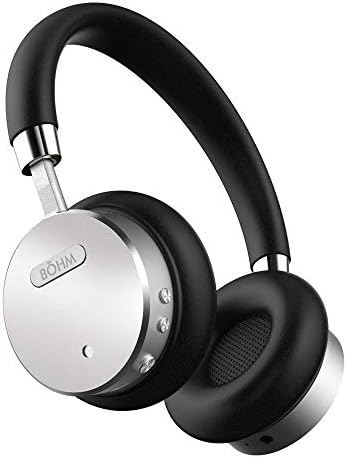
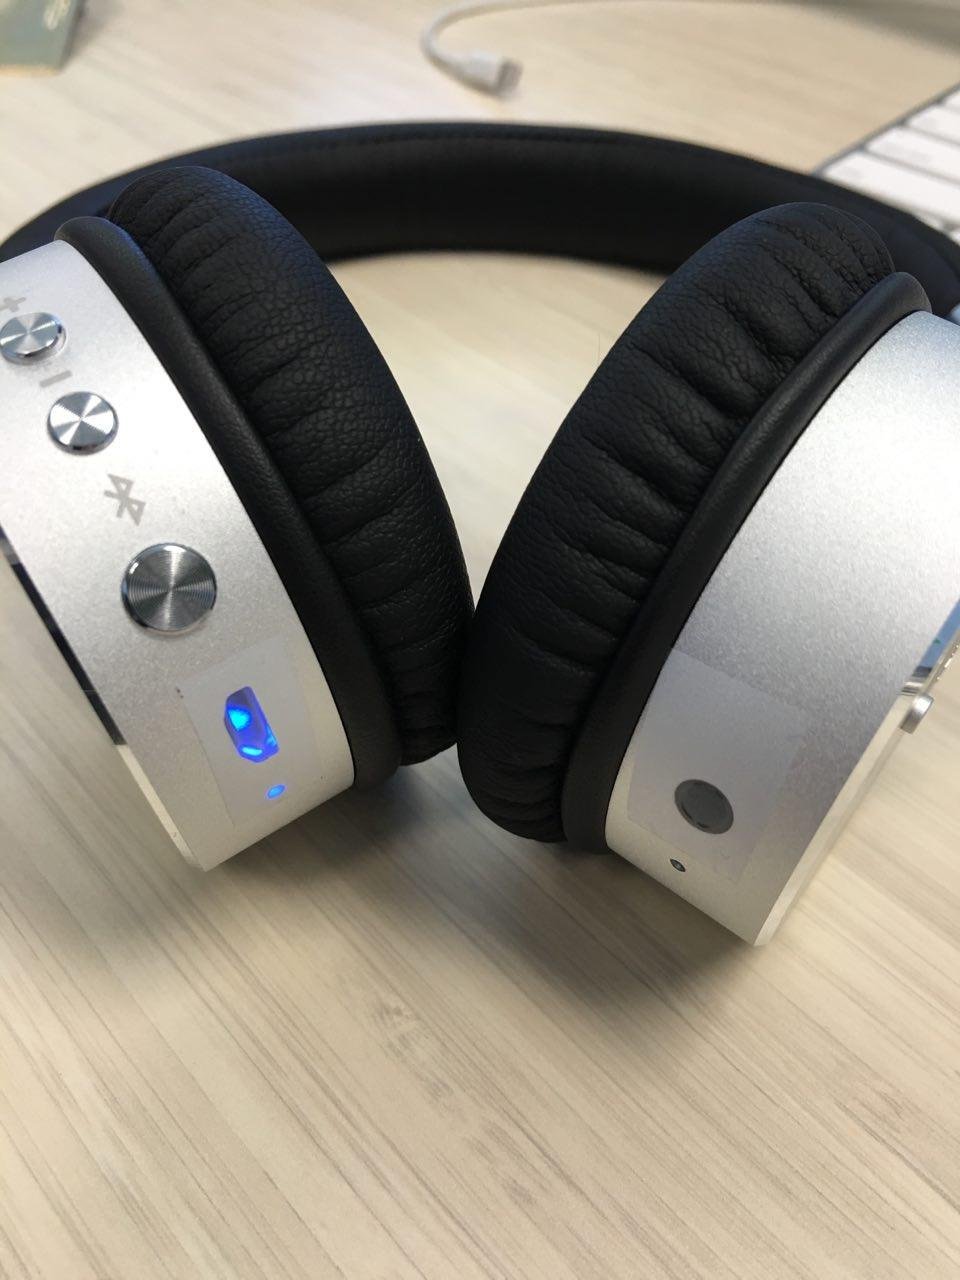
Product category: headphones
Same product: yes